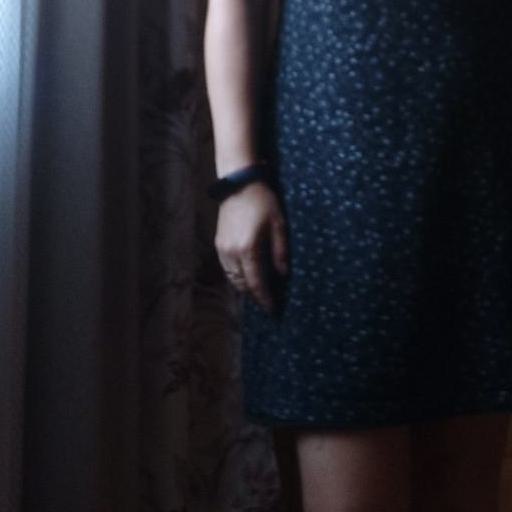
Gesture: no_gesture